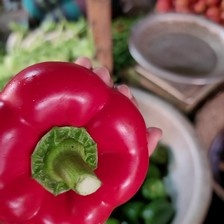
Label: capsicum